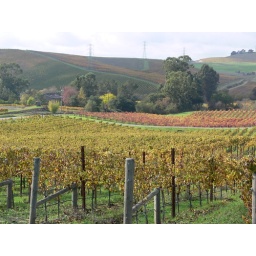
Across the street from my aunt Nancy's house in Napa. Beautiful fall/winter colors.